Jeremy Porter

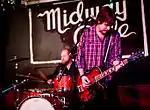
Jeremy Porter and Gabriel Doman on stage in Boston, Mass. on November 16, 2013 during the last show of the Jeremy Porter & The Tucos "Partner in Crime" 2013 East Coast Tour. (Photo: Kelly Dolen)

In 1992, Jeremy Porter and Chutes and Ladders drummer Brian Wimpy formed SlugBug with Randy Barrett III and Chris Hartmann. SlugBug would become a nationally established and well-known pop punk band, releasing two EPs, two 7-inch singles and a posthumous anthology for Chicago record label Red Eye Growler Records. The band toured the Midwest and East Coast extensively before breaking up in 2000 amidst tensions between members and their desires to play in other projects. SlugBug was nominated for Album of the Year at the Detroit Music Awards in 1992 for their debut EP "Strong Enough for a Man...But Made for a Woman".